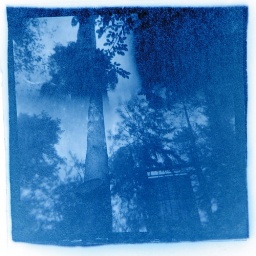
Forest of Dean, plus the stained glass window by another artist lower right.